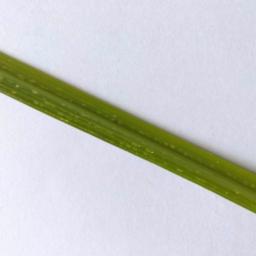
Label: Rice___Healthy